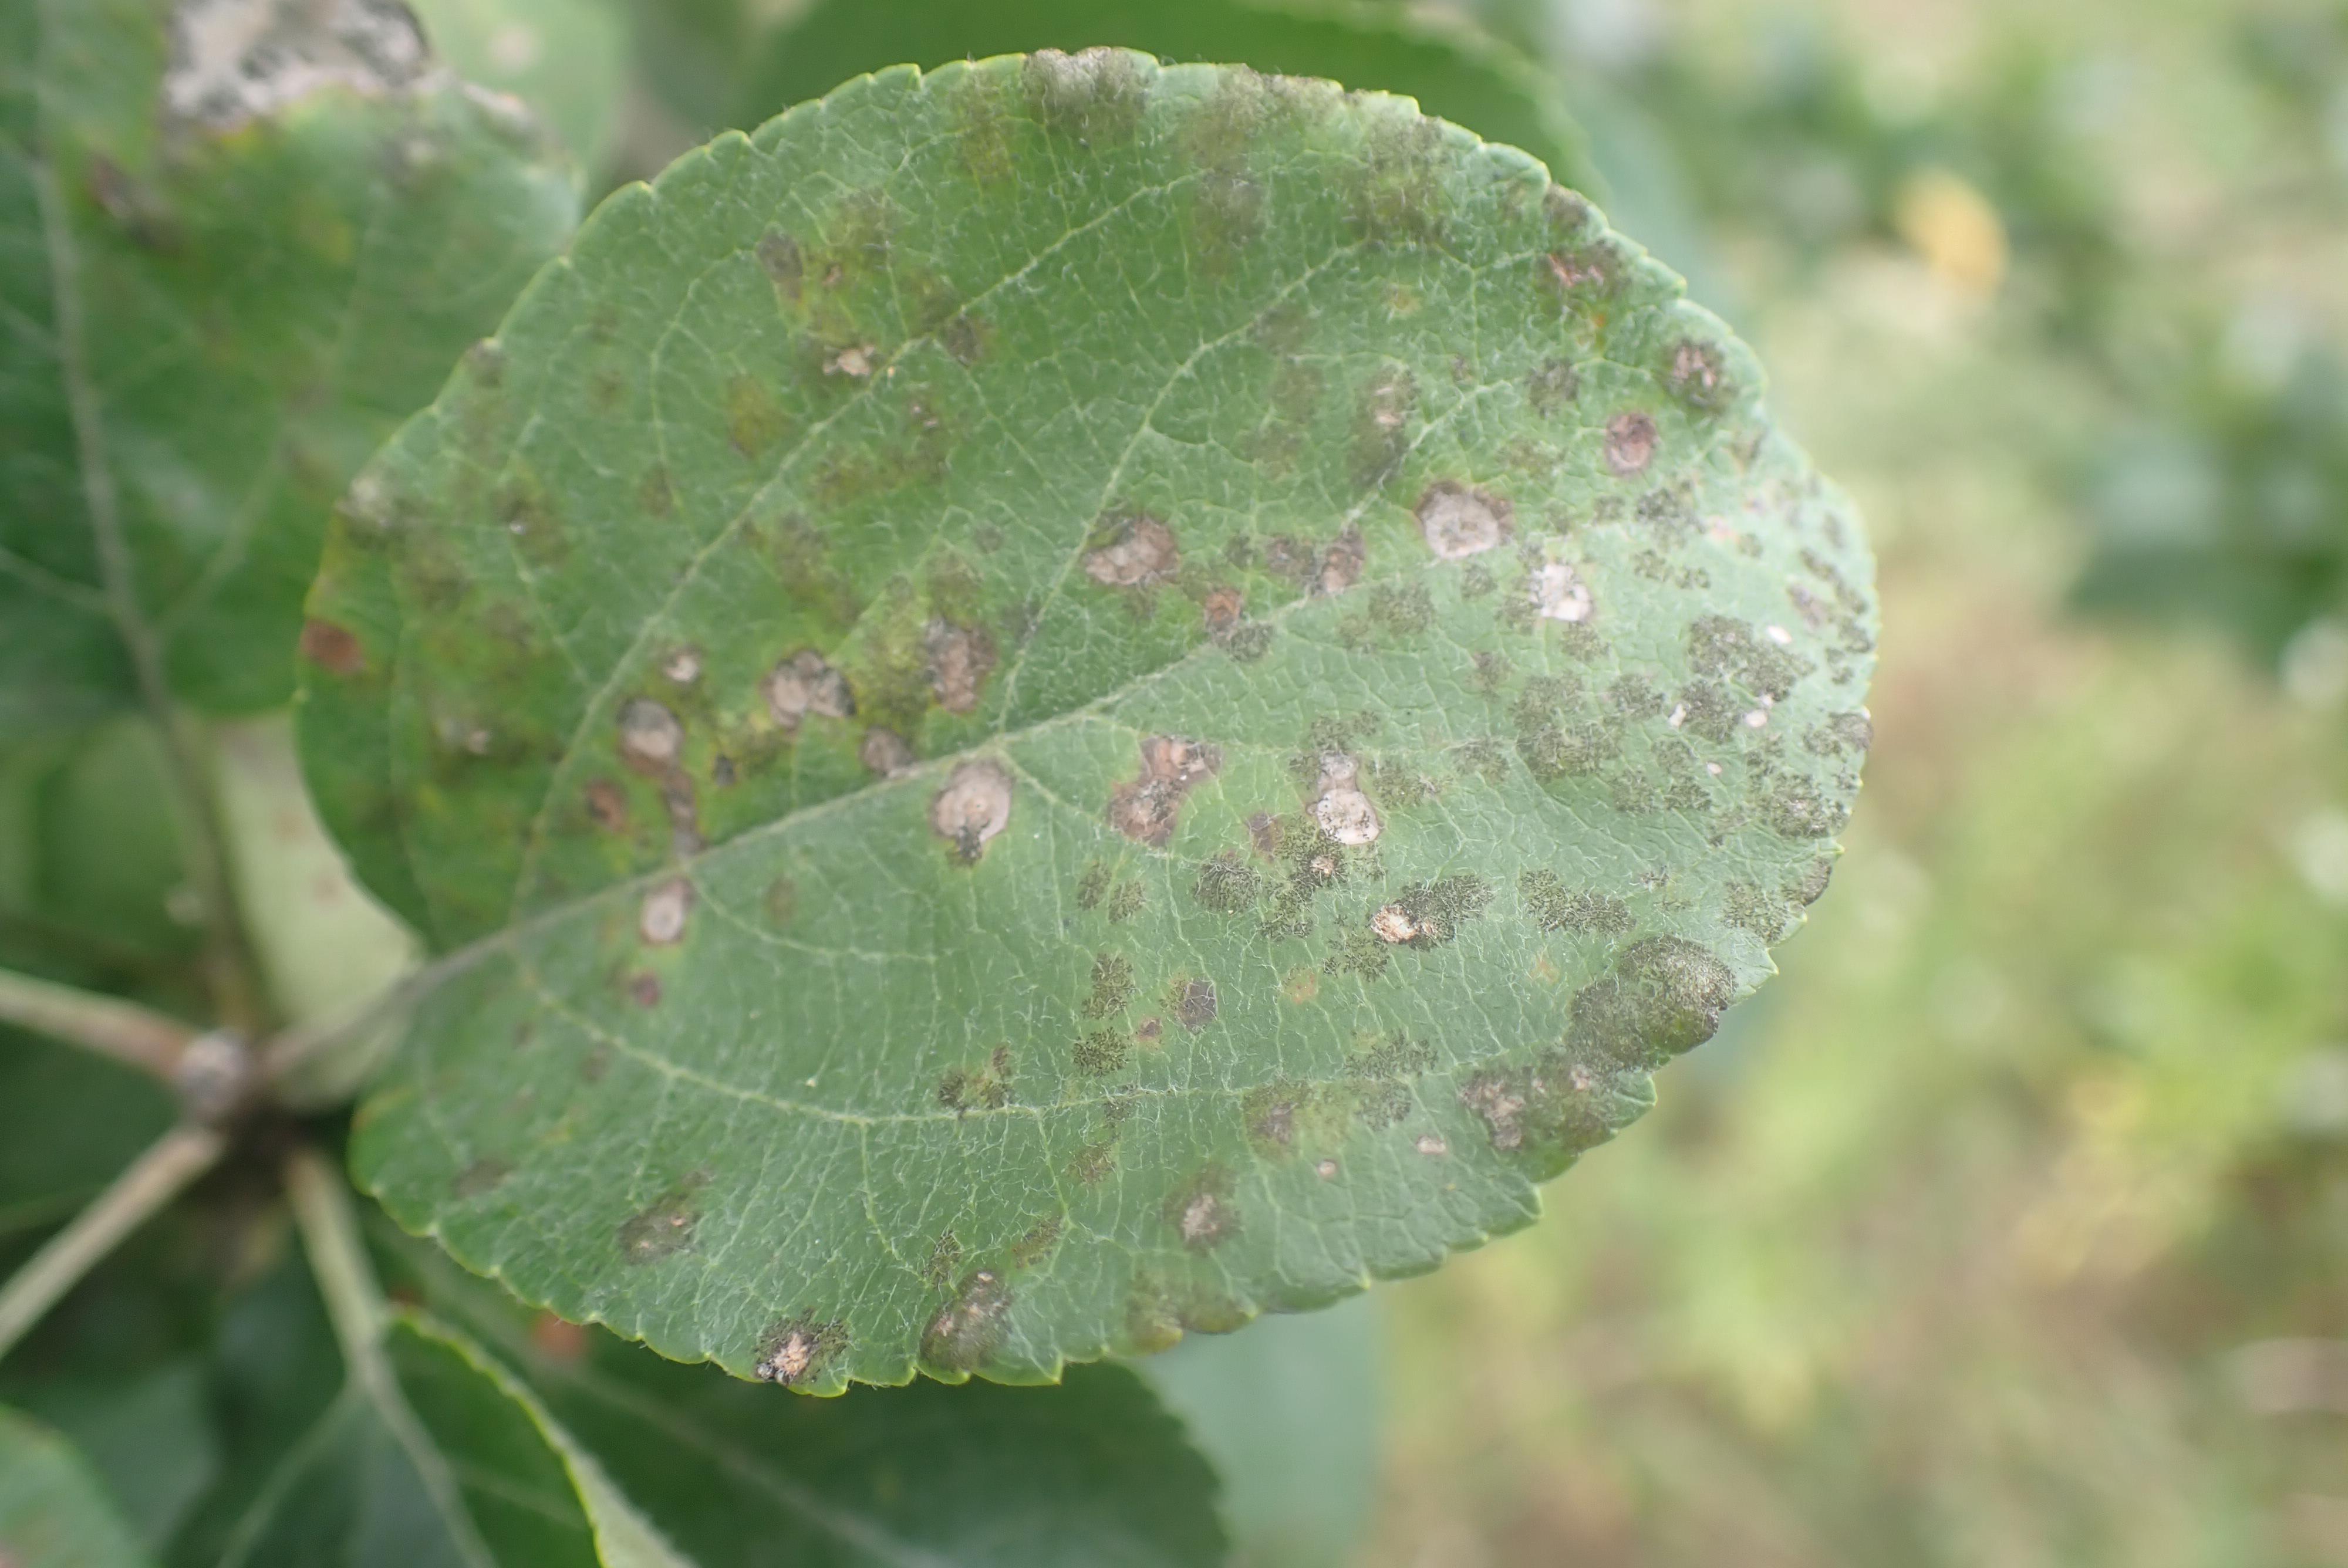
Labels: scab, frog_eye_leaf_spot